Shu-turul

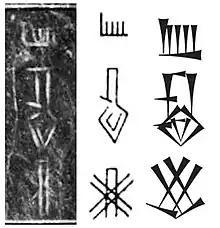
The name "Shu-turul" ("shu-tur2-ul3") on the macehead inscription, with transcription in standard Sumero-Akkadian cuneiform

Shu-turul (Shu-durul, , "shu-tur2-ul3" also Šu-Turul; died 2154 BC) was the last king of Akkad, ruling for 15 years according to the Sumerian king list. It indicates that he succeeded his father Dudu. A few artifacts, seal impressions etc. attest that he held sway over a greatly reduced Akkadian territory that included Kish, Tutub, Nippur, and Eshnunna. The Diyala River also bore the name "Shu-durul" at the time.